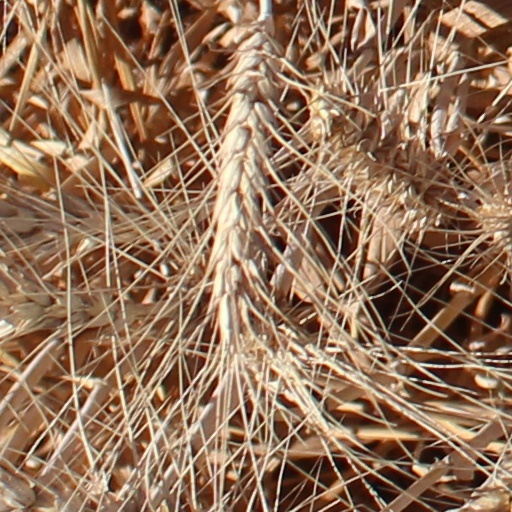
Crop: wheat